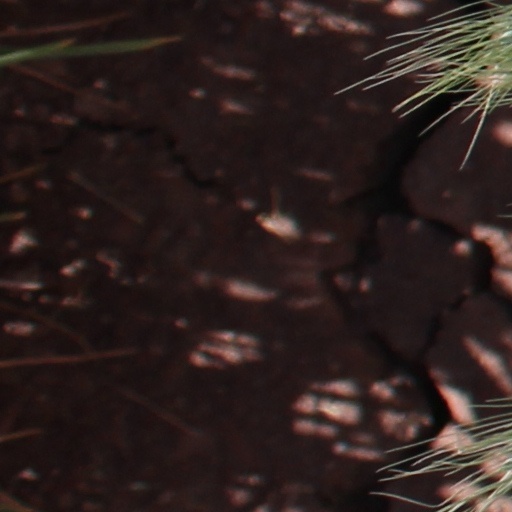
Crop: wheat